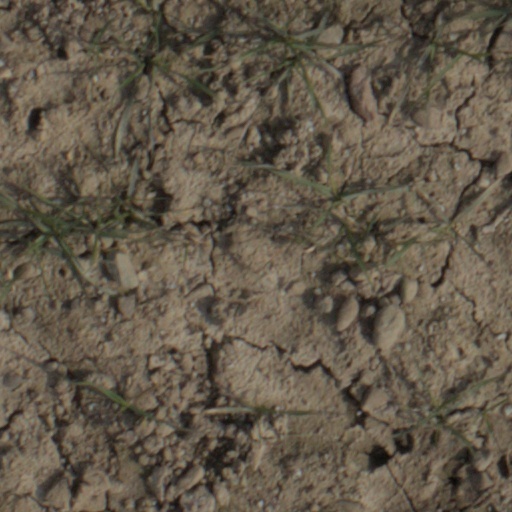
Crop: wheat